Zurab Makiev

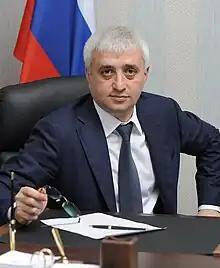

Zurab Makiev (born 30 September 1976, Tbilisi) is a Russian political figure and a deputy of the 6th, 7th, and 8th State Dumas. In 2002, Makiyev was granted a Candidate of Sciences in sociology degree.